Zacatlán

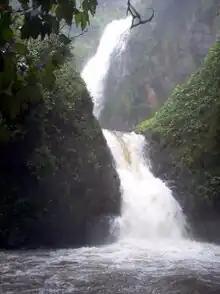
Tulimán waterfall

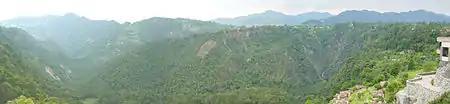
Ravines near the city

The municipality is found in the southwest of the Sierra Norte de Puebla in a transition zone. The landscape consists of more or less individual mountains interspersed with large and small flat areas. There are caves interspersed in these mountain areas. Most of these flat areas are tilted towards the eastern coast with the Gulf of Mexico. The municipality proper is in one of these larger flat areas about fourteen km long and nine km wide with an average altitude of 2,500 meters above sea level with variations between 1,360 and 2,600. Main elevations include Moxhuite, Kiosco, Matlahuacala, Los Cazares, Tecoxcalman, Peña Blanca, Xahuatl, Tampol Tenampulco, Titicanale, Chignahuimazatla, Texis Proterito, Pelón and Zempoala.